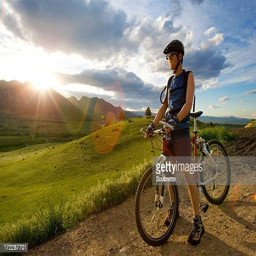
a man standing in a dirt road with a bike